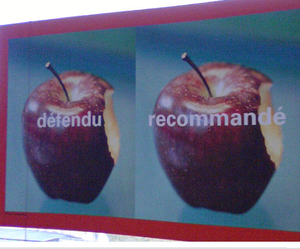
SwissLeaks ou Swiss Leaks est le nom donné à la révélation par plusieurs médias dans le monde, en février 2015, d'un système international de fraude fiscale et de blanchiment d'argent qui aurait été mis en place par la banque britannique HSBC à partir de la Suisse. Le terme a été forgé sur le modèle de WikiLeaks, puis de Luxleaks.